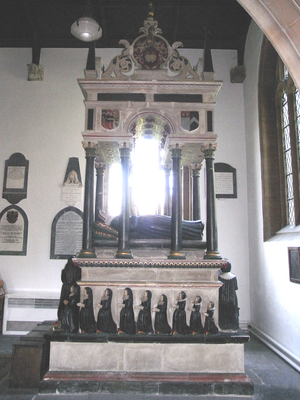
Sir John Popham, né vers 1532 et mort le 10 juin 1607, est un juge et homme politique anglais. Président de la Chambre des communes puis lord juge en chef d'Angleterre, c'est également un entrepreneur colonial, finançant la fondation de la colonie Popham du Maine.